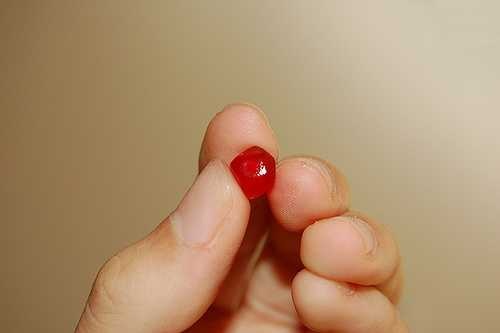
Label: Pomegranate